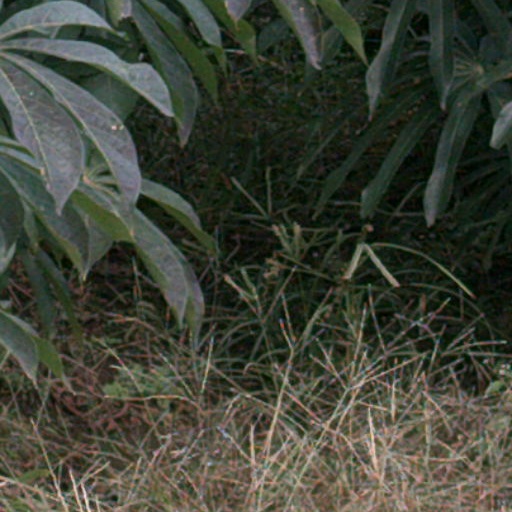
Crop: cassava